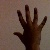
The image shows a hand gesture representing the number 5 in Indian Sign Language.